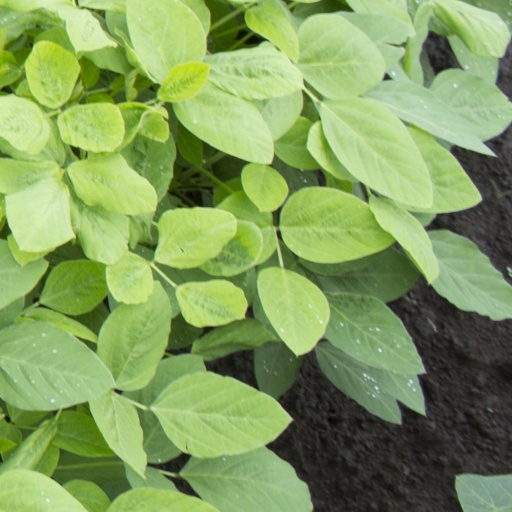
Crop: soybean